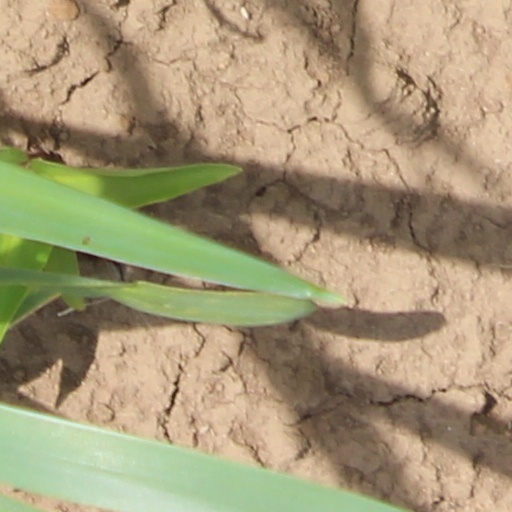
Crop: wheat